Lotto (cycling team)

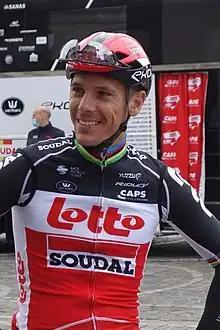
Philippe Gilbert at the 2021 Liège–Bastogne–Liège

was a member team of the UCI World Tour from its inception in 2009 until the end of the 2022 season. The team was relegated from the World Tour at the end of 2022 after finishing 19th in the points standings for the 2020 - 2022 qualification cycle. The top 18 teams qualified for the 2023 - 2025 cycle, meaning that from 2023 the team dropped down a division and began racing under a UCI ProTeam licence. Among non-World Tour teams, Lotto finished first in the 2022 one-year points list ahead of TotalEnergies, meaning it received wildcards for all 2023 World Tour stage and one-day races.